Gesneriaceae

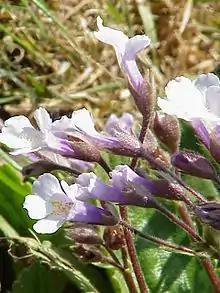
"Haberlea rhodopensis" flowers

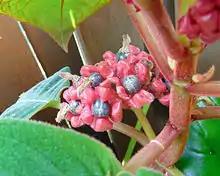
"Corytoplectus capitatus" is a large plant with fruit that are black berries.

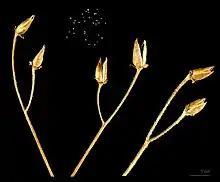
"Ramonda myconi" fruit are dry dehiscent capsules.

Gesneriaceae, the gesneriad family, is a family of flowering plants consisting of about 152 genera and ca. 3,540 species in the tropics and subtropics of the Old World (almost all Didymocarpoideae) and the New World (most Gesnerioideae), with a very small number extending to temperate areas. Many species have colorful and showy flowers and are cultivated as ornamental plants.